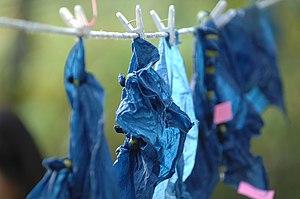
Persicaria tinctoria, la renouée des teinturiers est une plante à fleurs de la famille des Polygonacées, originaire d'Asie Orientale, dont les feuilles sont utilisées pour la préparation de la teinture d'indigo.